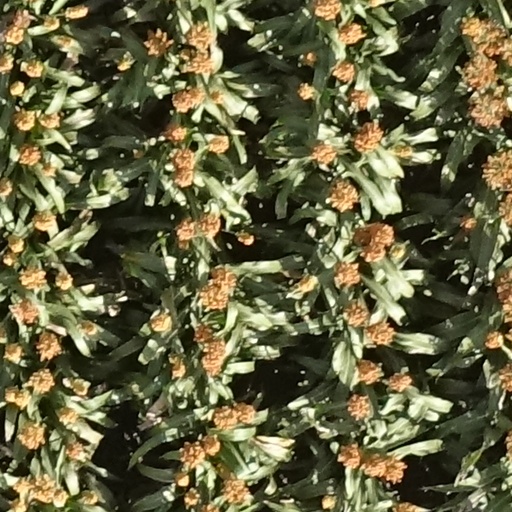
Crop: sorghum